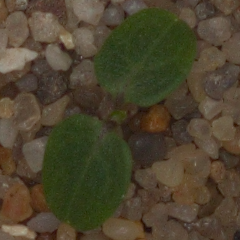
Label: cleavers